James Cayne

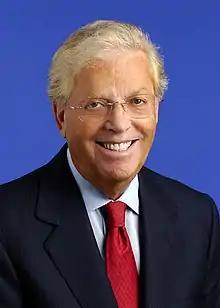
Cayne in 2007

James E. "Jimmy" Cayne (February 14, 1934 – December 28, 2021) was an American businessman and CEO of Bear Stearns. In 2006, he became the first Wall Street chief to own a company stake worth more than $1 billion, but he lost most of that in the 2007–2008 collapse of Bear's stock and sold his entire stake in the company for $61 million.